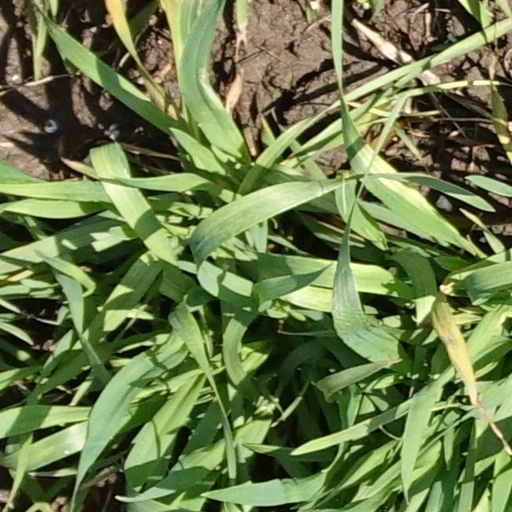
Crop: wheat